Oswald Mosley

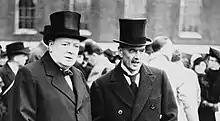
Before Mosley founded the British Union of Fascists, many political figures, such as Winston Churchill and Neville Chamberlain, attempted to woo him to their side.

Mosley was at this time falling out with the Conservatives over their Irish policy, and condemned the operations of the Black and Tans against civilians during the Irish War of Independence. He was secretary of the Peace with Ireland Council. As secretary of the council he proposed sending a commission to Ireland to examine on-the-spot reprisals by the Black and Tans. T. P. O'Connor, a prominent MP of the Irish Parliamentary Party, later wrote to Mosley's wife Cynthia, "I regard him as the man who really began the break-up of the Black and Tan savagery." In mid-1920, Mosley issued a memorandum proposing that Britain's governance over Ireland should mirror the policy of the United States towards Cuba, in effect granting Ireland internal autonomy whilst retaining British oversight regarding defence and foreign policy matters. In November 1920 he questioned the Chief Secretary for Ireland, Sir Hamar Greenwood, in Parliament on the case of Eileen Quinn, a young pregnant mother who was shot and killed in County Galway by the Black and Tans.